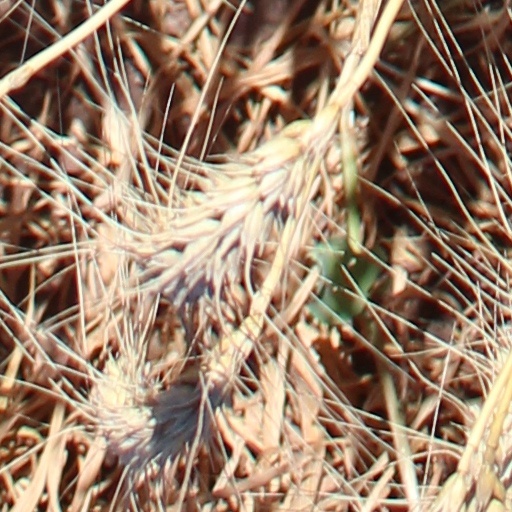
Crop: wheat